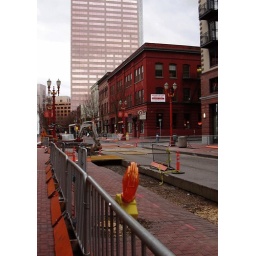
The orange markers highlight the red-tinged buildings and lamp-posts on this street in Portland's Chinatown, Oregon, 2007.